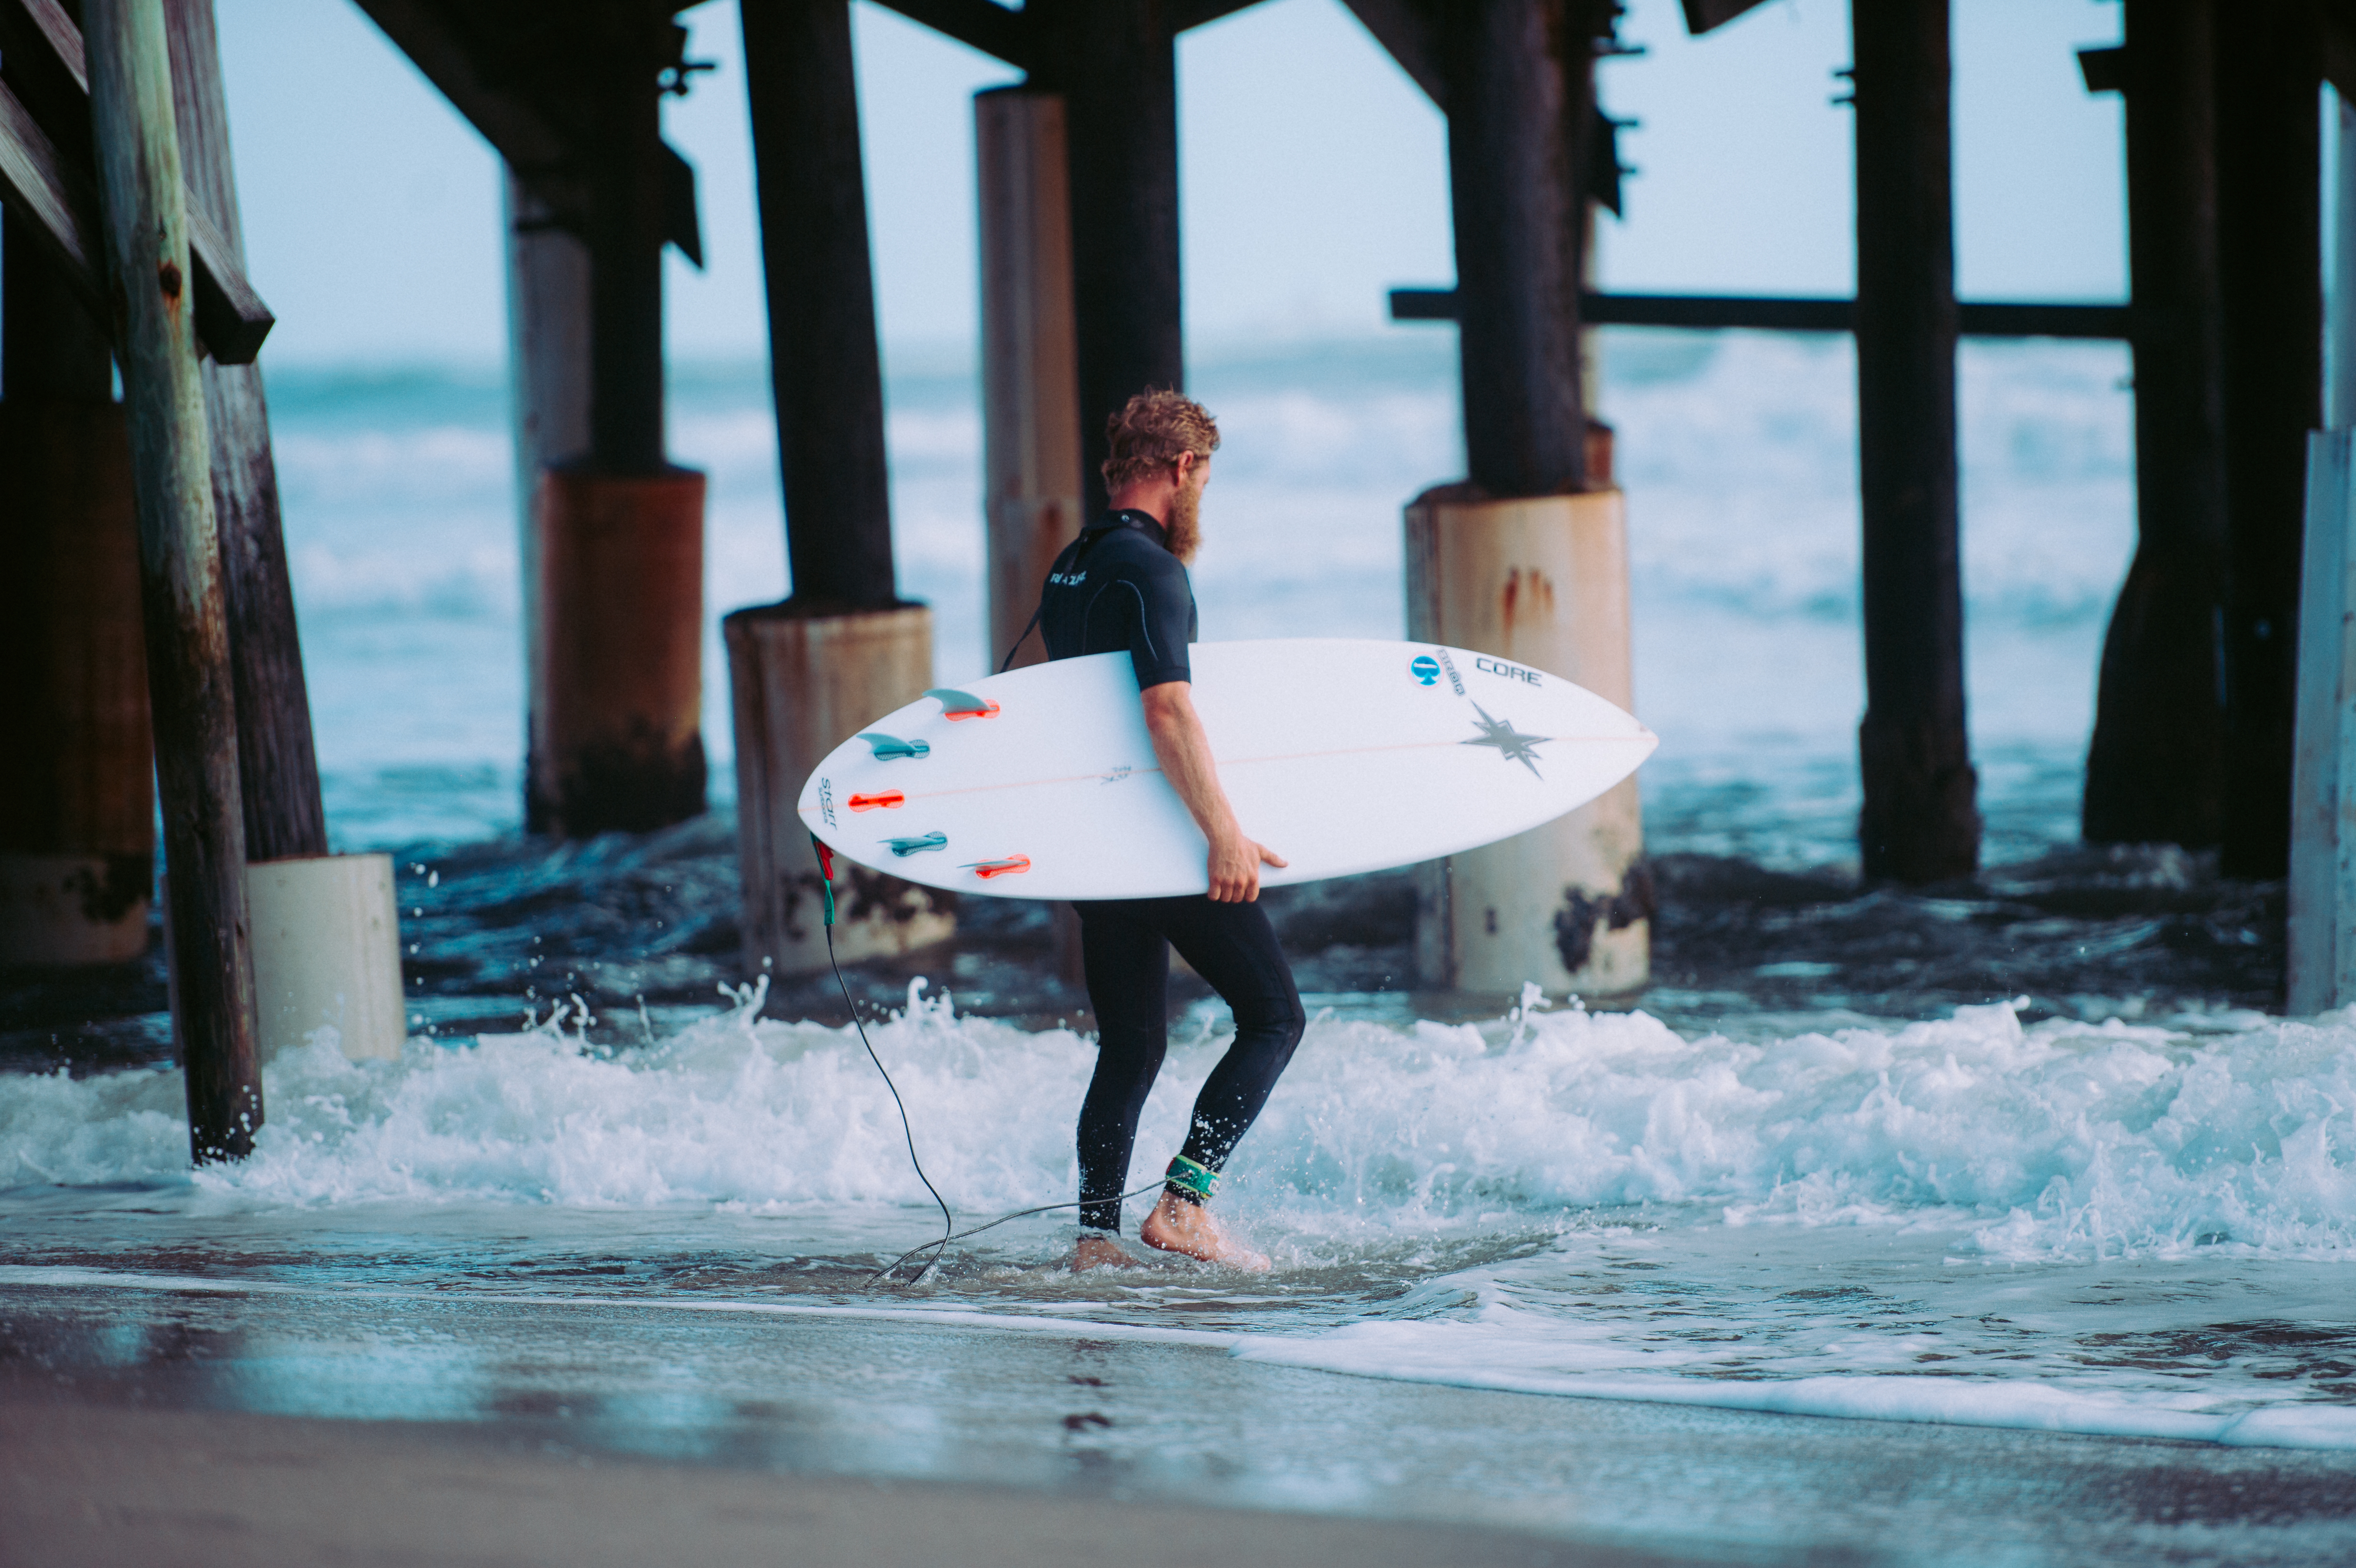
sea, water, surfing, paddle, vehicle, surfboard, sports, boating, water sport, surfing equipment and supplies, surface water sports